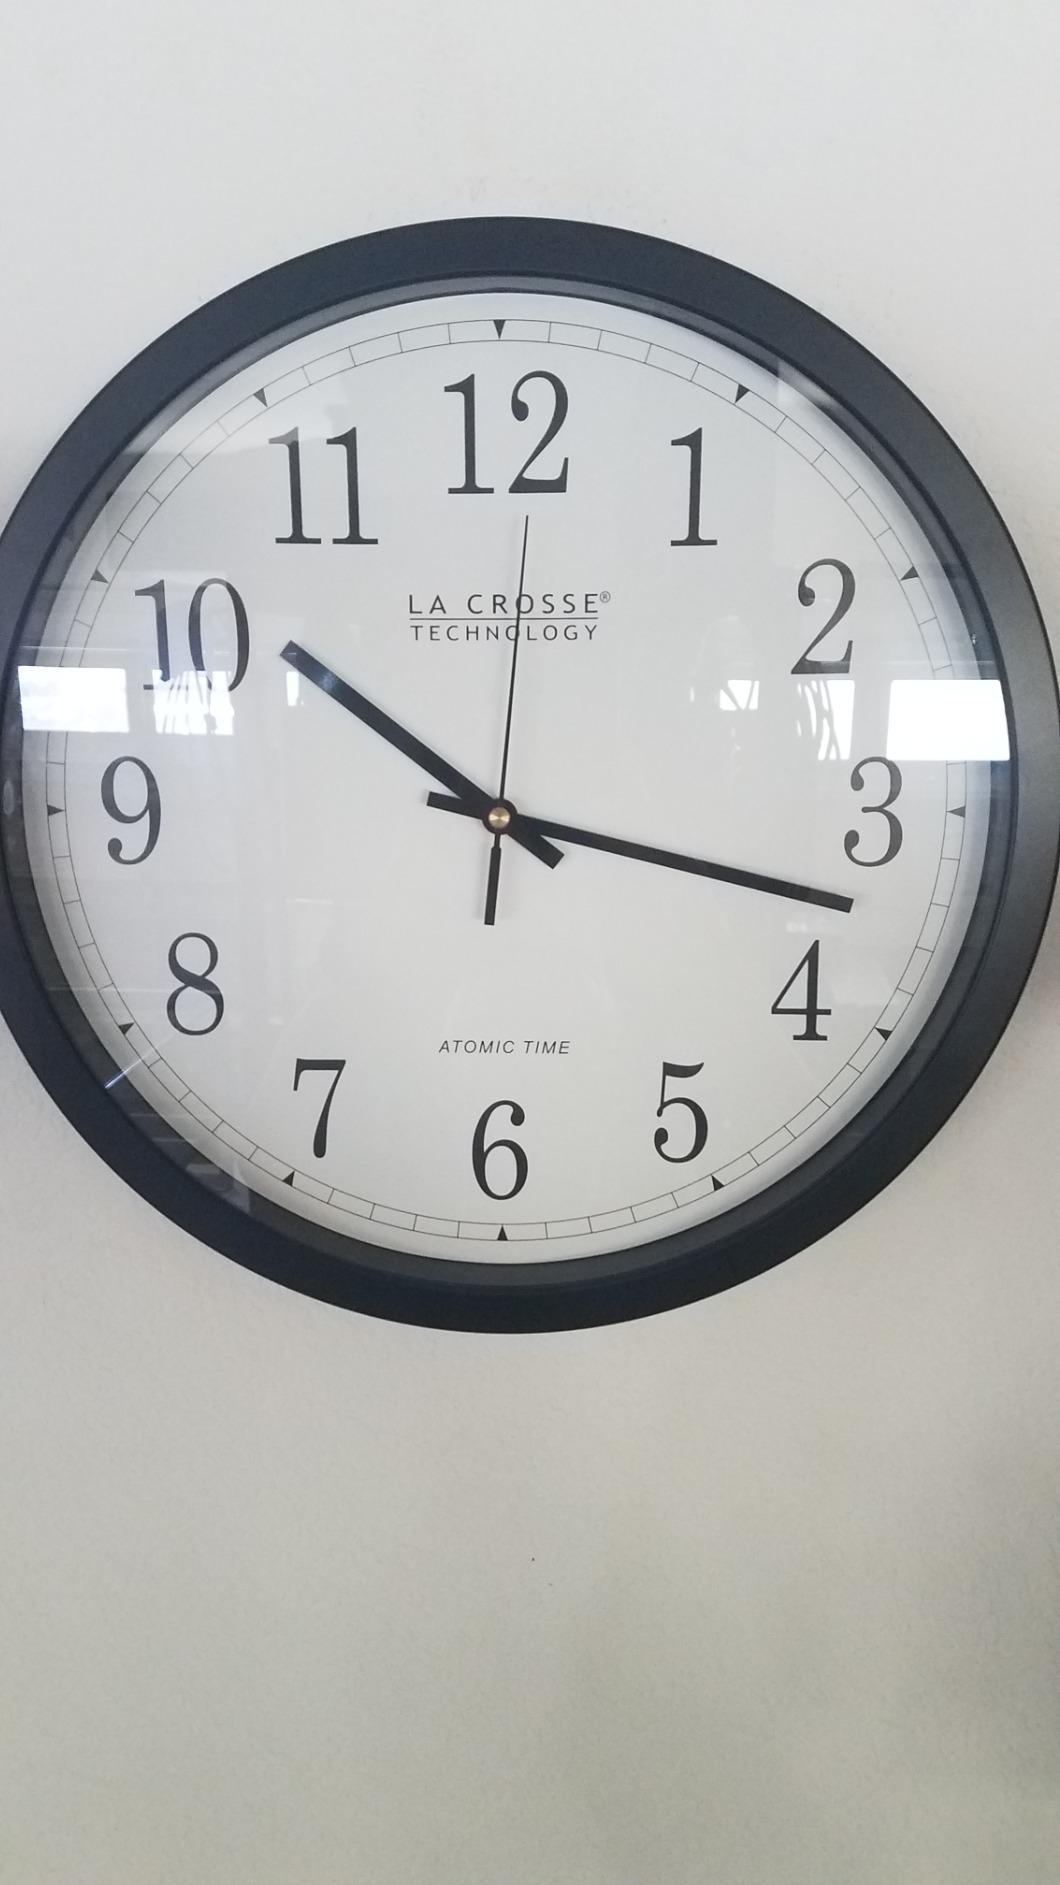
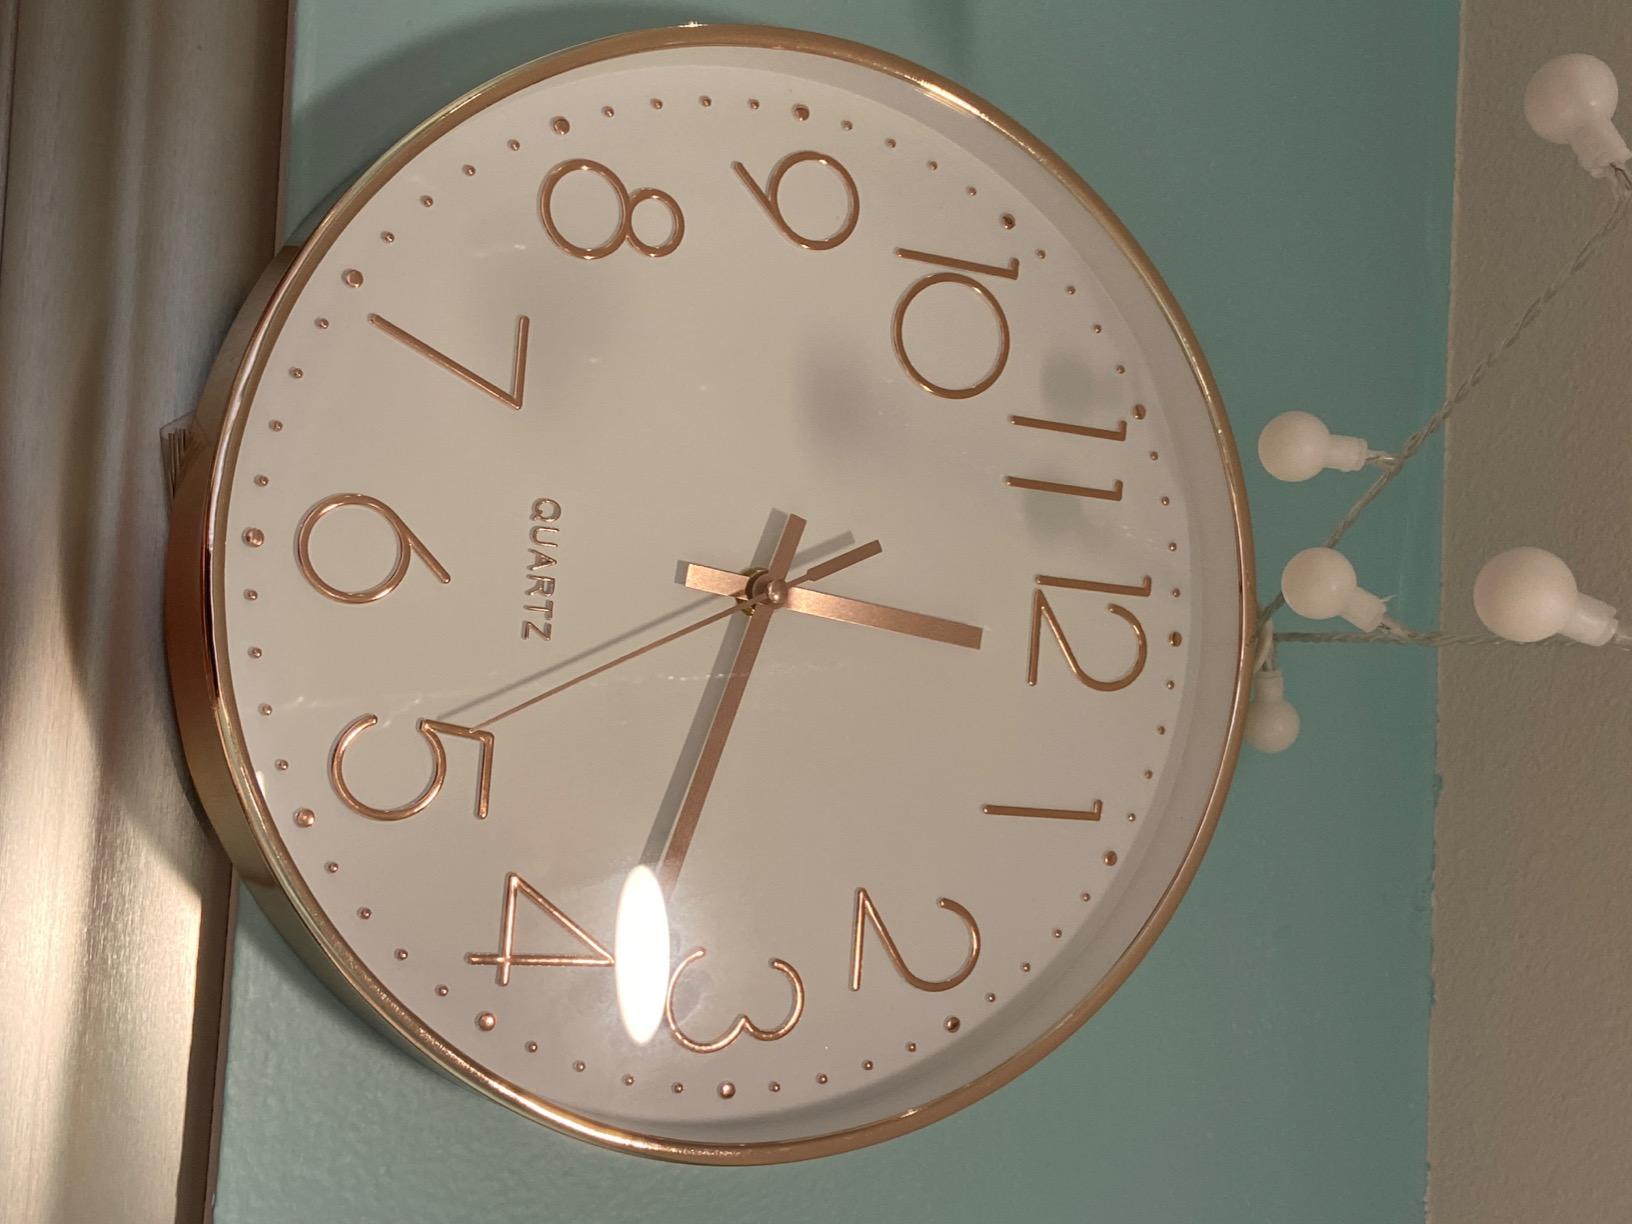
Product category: clock
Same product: no